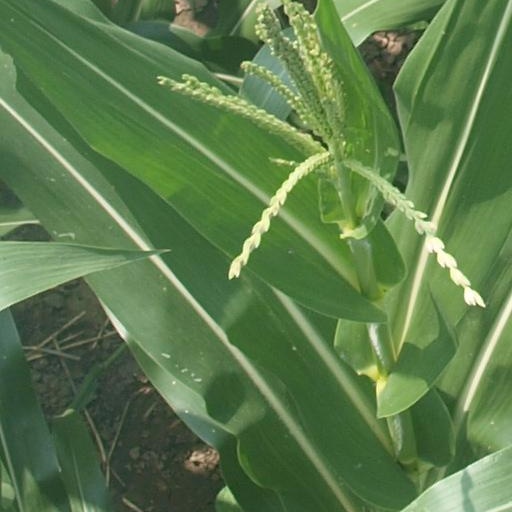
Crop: maize; corn